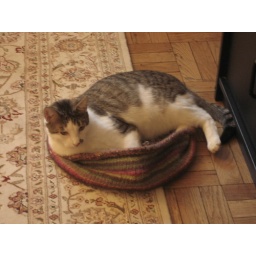
Barney in felted cat bed